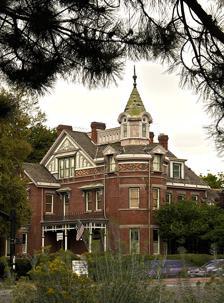
Building: Francis Armstrong House
Country: United States of America
Year built: 1892
Historic house in Salt Lake City, Utah, U.S. United States historic place Francis Armstrong House U.S. National Register of Historic Places Show map of Utah Show map of the United States Location 667 East 1st South, Salt Lake City, Utah Coordinates 40°46′3″N 111°52′16″W / 40.76750°N 111.87111°W / 40.76750; -111.87111 Area less than one acre Built 1892 Architect Ward, William Architectural style Queen Anne, Eastlake NRHP reference No. 80003914 Added to NRHP May 23, 1980 The Francis Armstrong House (also known as Tower Apartments ) is a historic house in Salt Lake City, Utah . It is locally significant as a fine example of Queen Anne style architecture. Description and history The 3 + 1 ⁄ 2 -story, Queen Anne style house was built in 1892, and was designed by William Ward and constructed by Taylor, Romney & Armstrong as the home of Salt Lake City mayor Francis Armstrong . The scheme of the house is thought to have been brought over by Armstrong from England in 1891, and is apparently based on an English home of the period. It was listed on the National Register of Historic Places on May 23, 1980. References